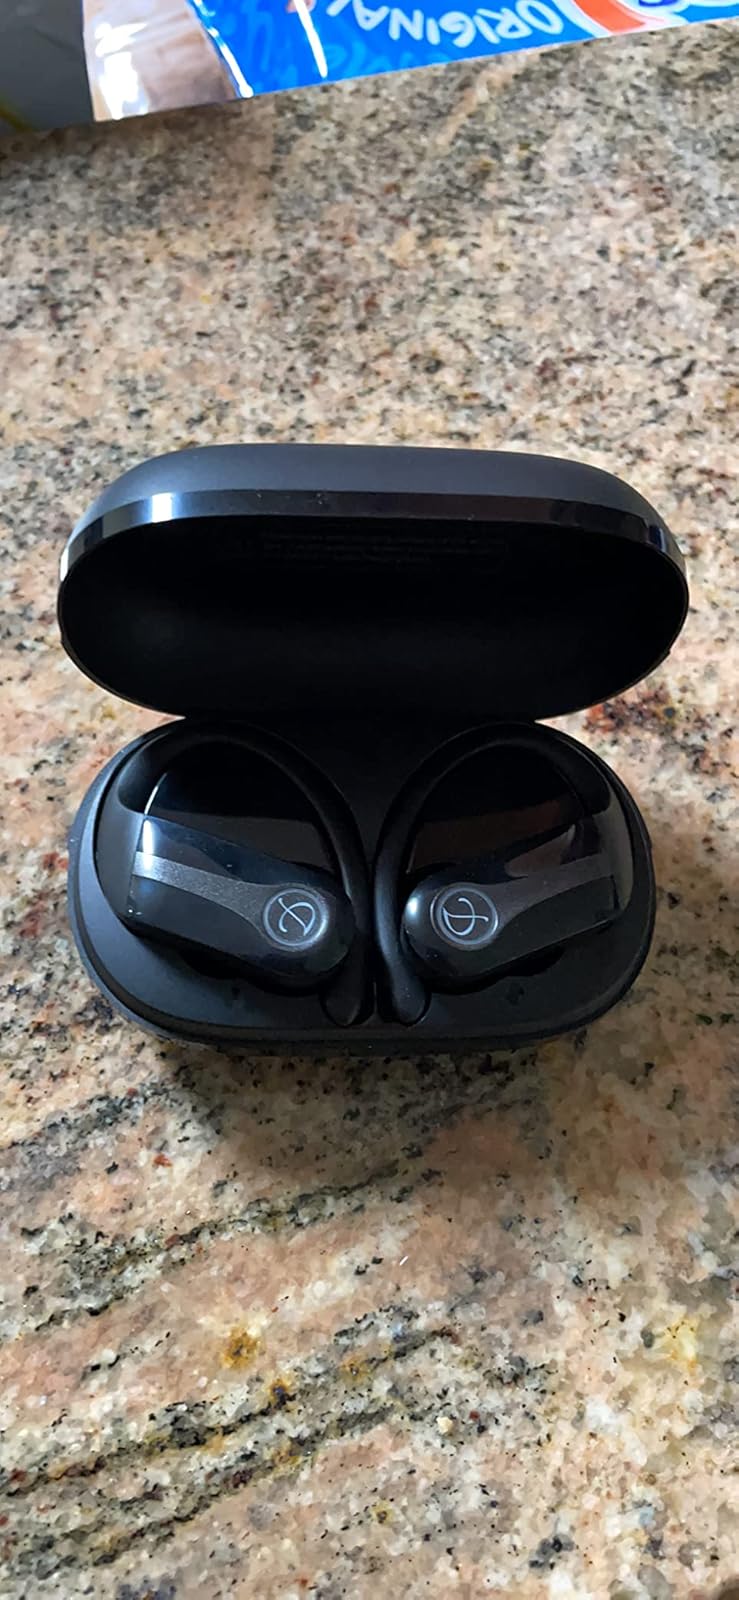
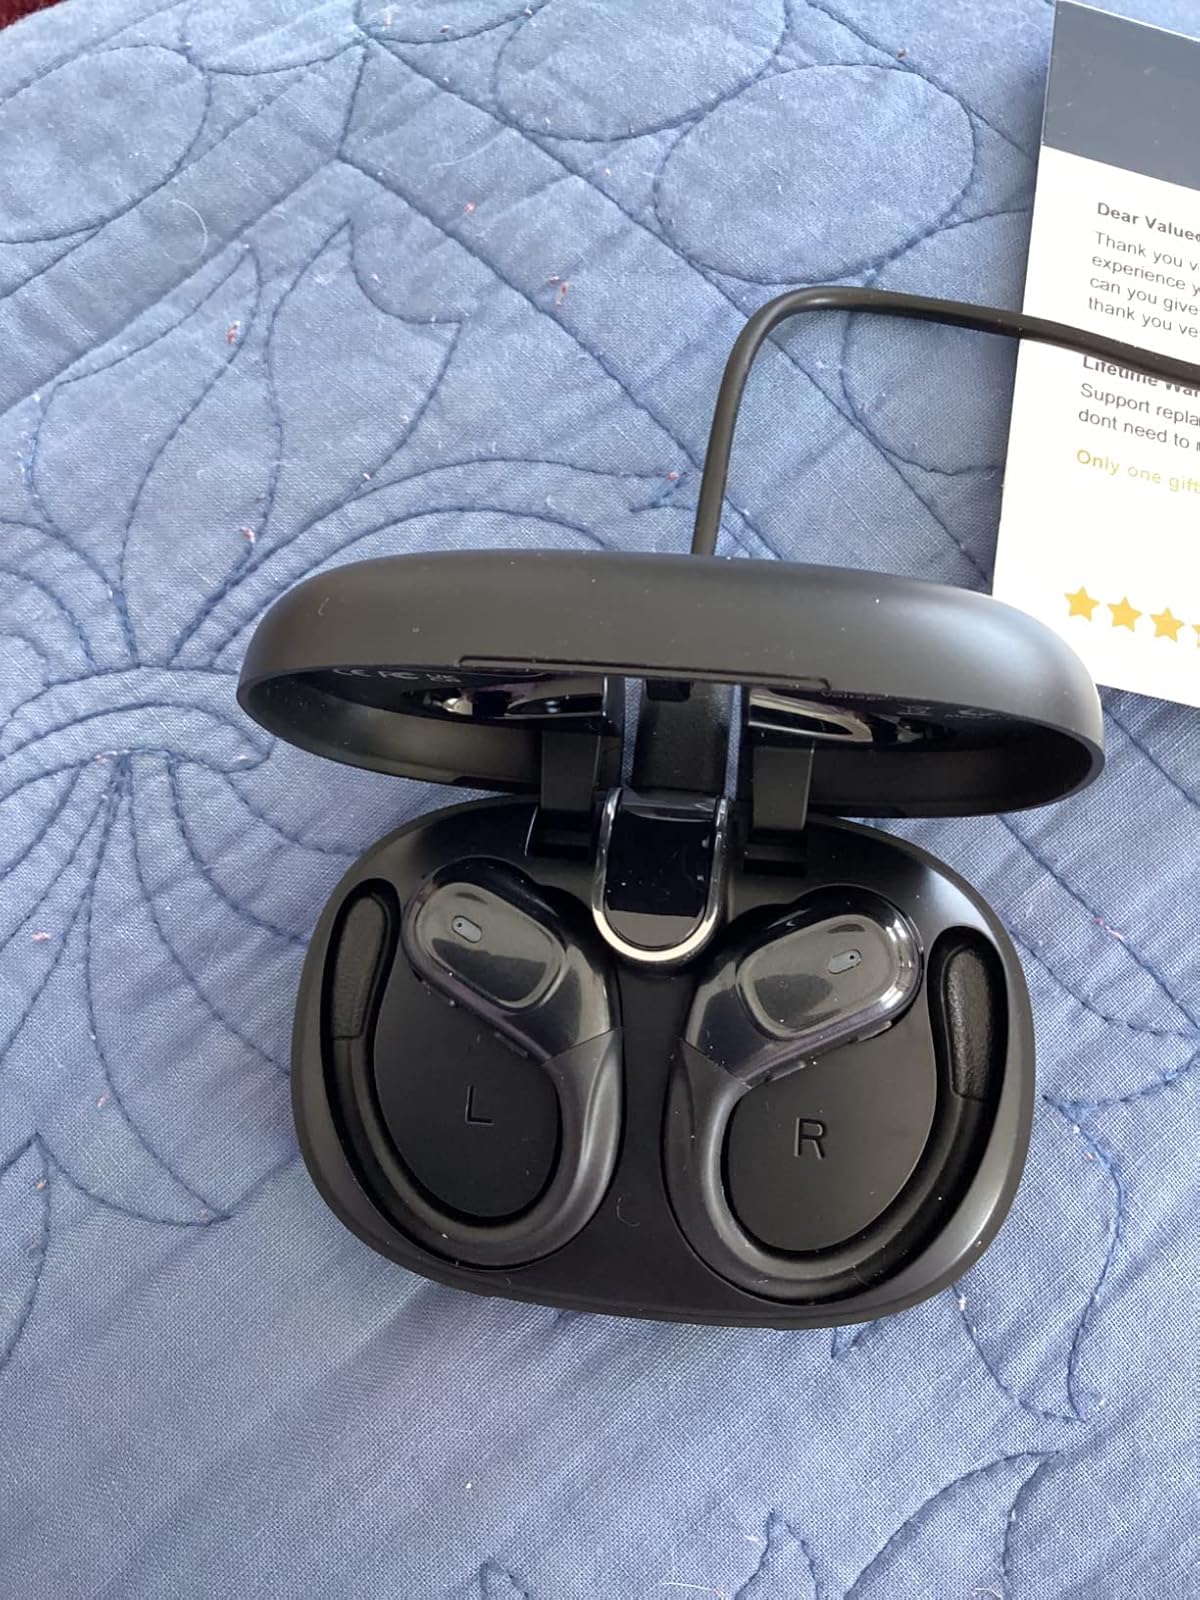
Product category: earbuds
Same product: no